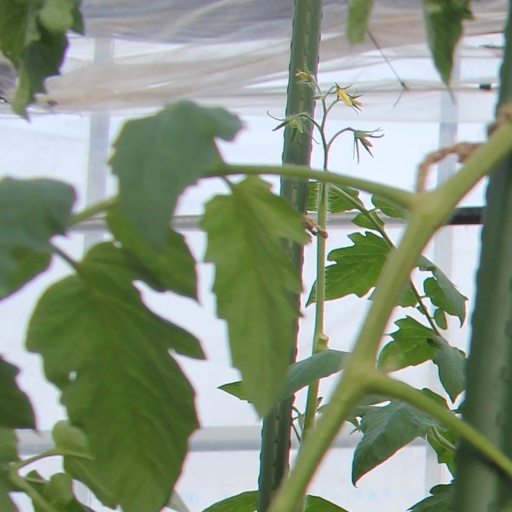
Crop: tomato